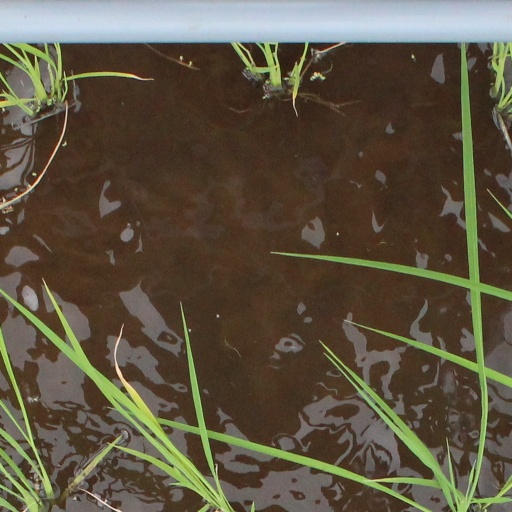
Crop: rice